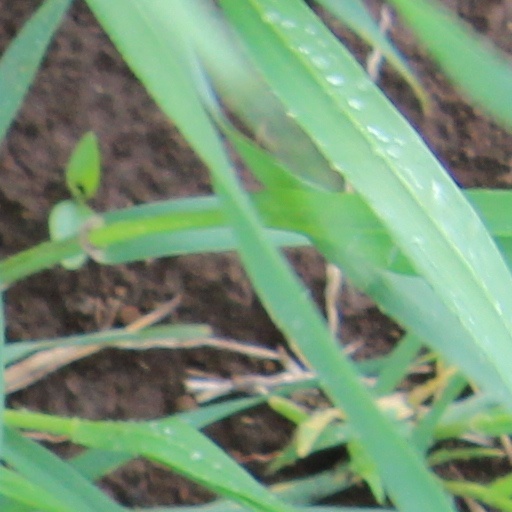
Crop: wheat